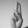
ASL letter: U